Kelsterbach station

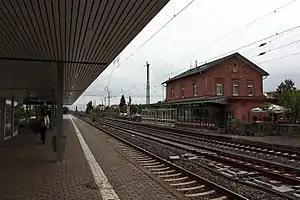
Platforms and entrance building

Kelsterbach station is the station of the town of Kelsterbach in the German state of Hesse on the Main Railway from Mainz to Frankfurt. The station is classified by Deutsche Bahn as a category 5 station.